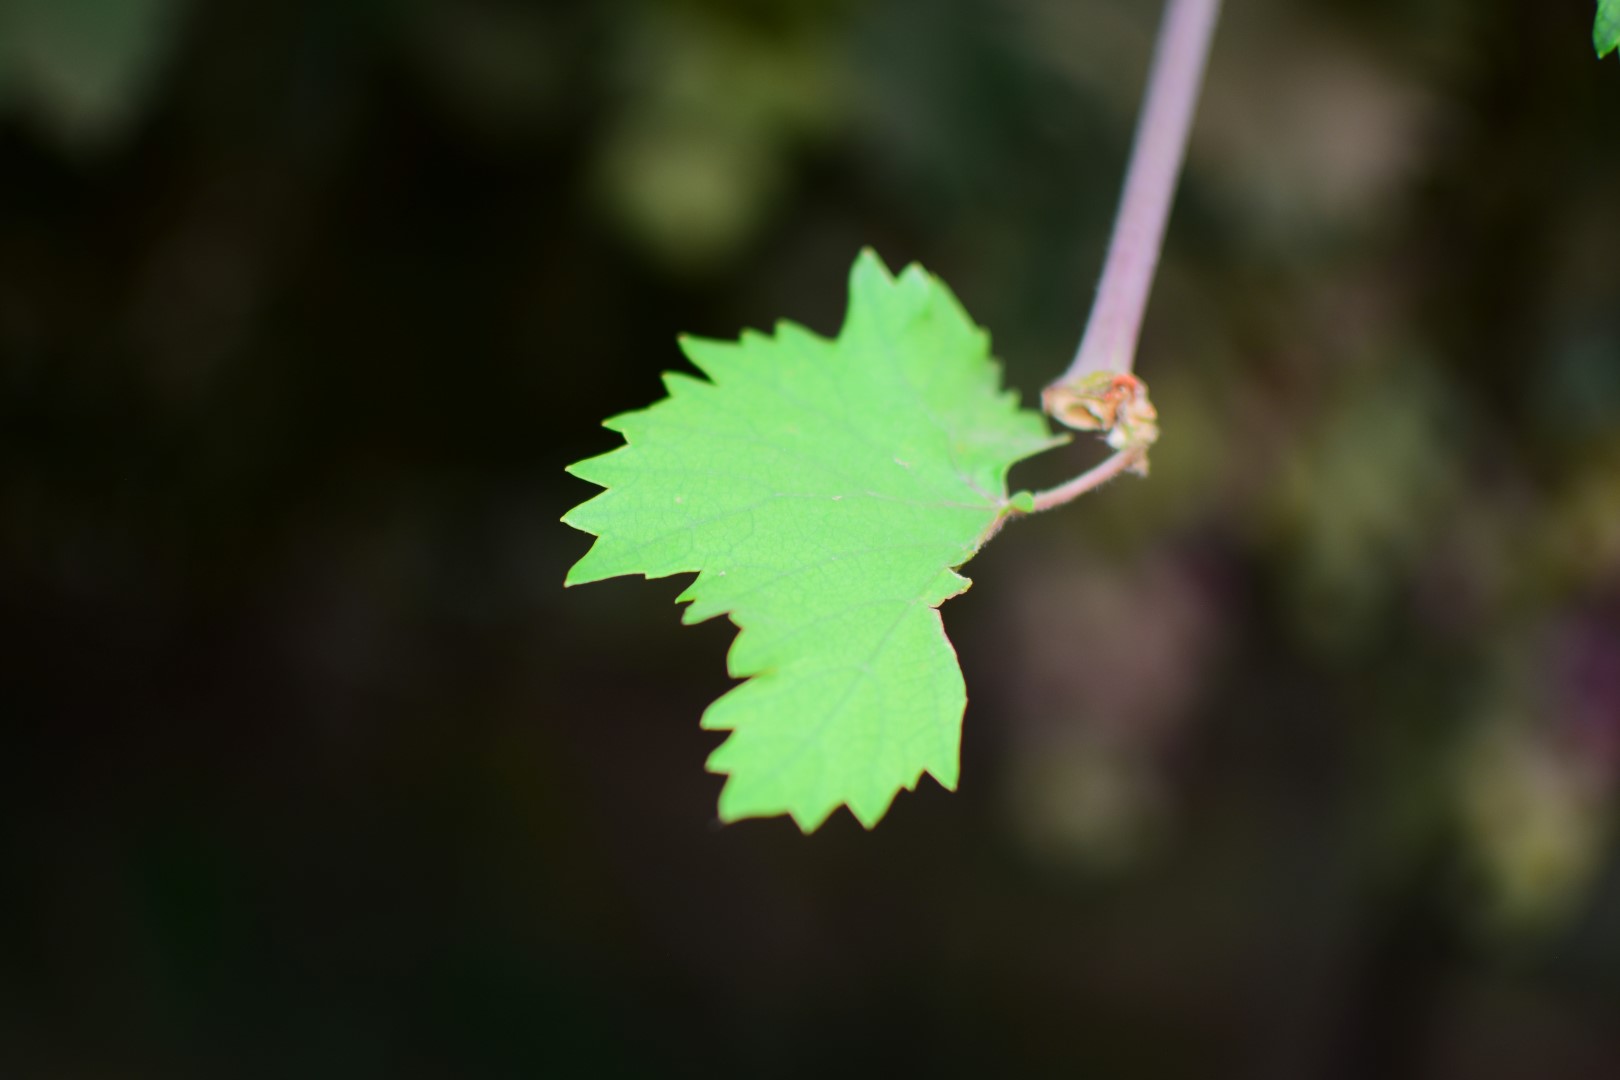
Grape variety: Kamali